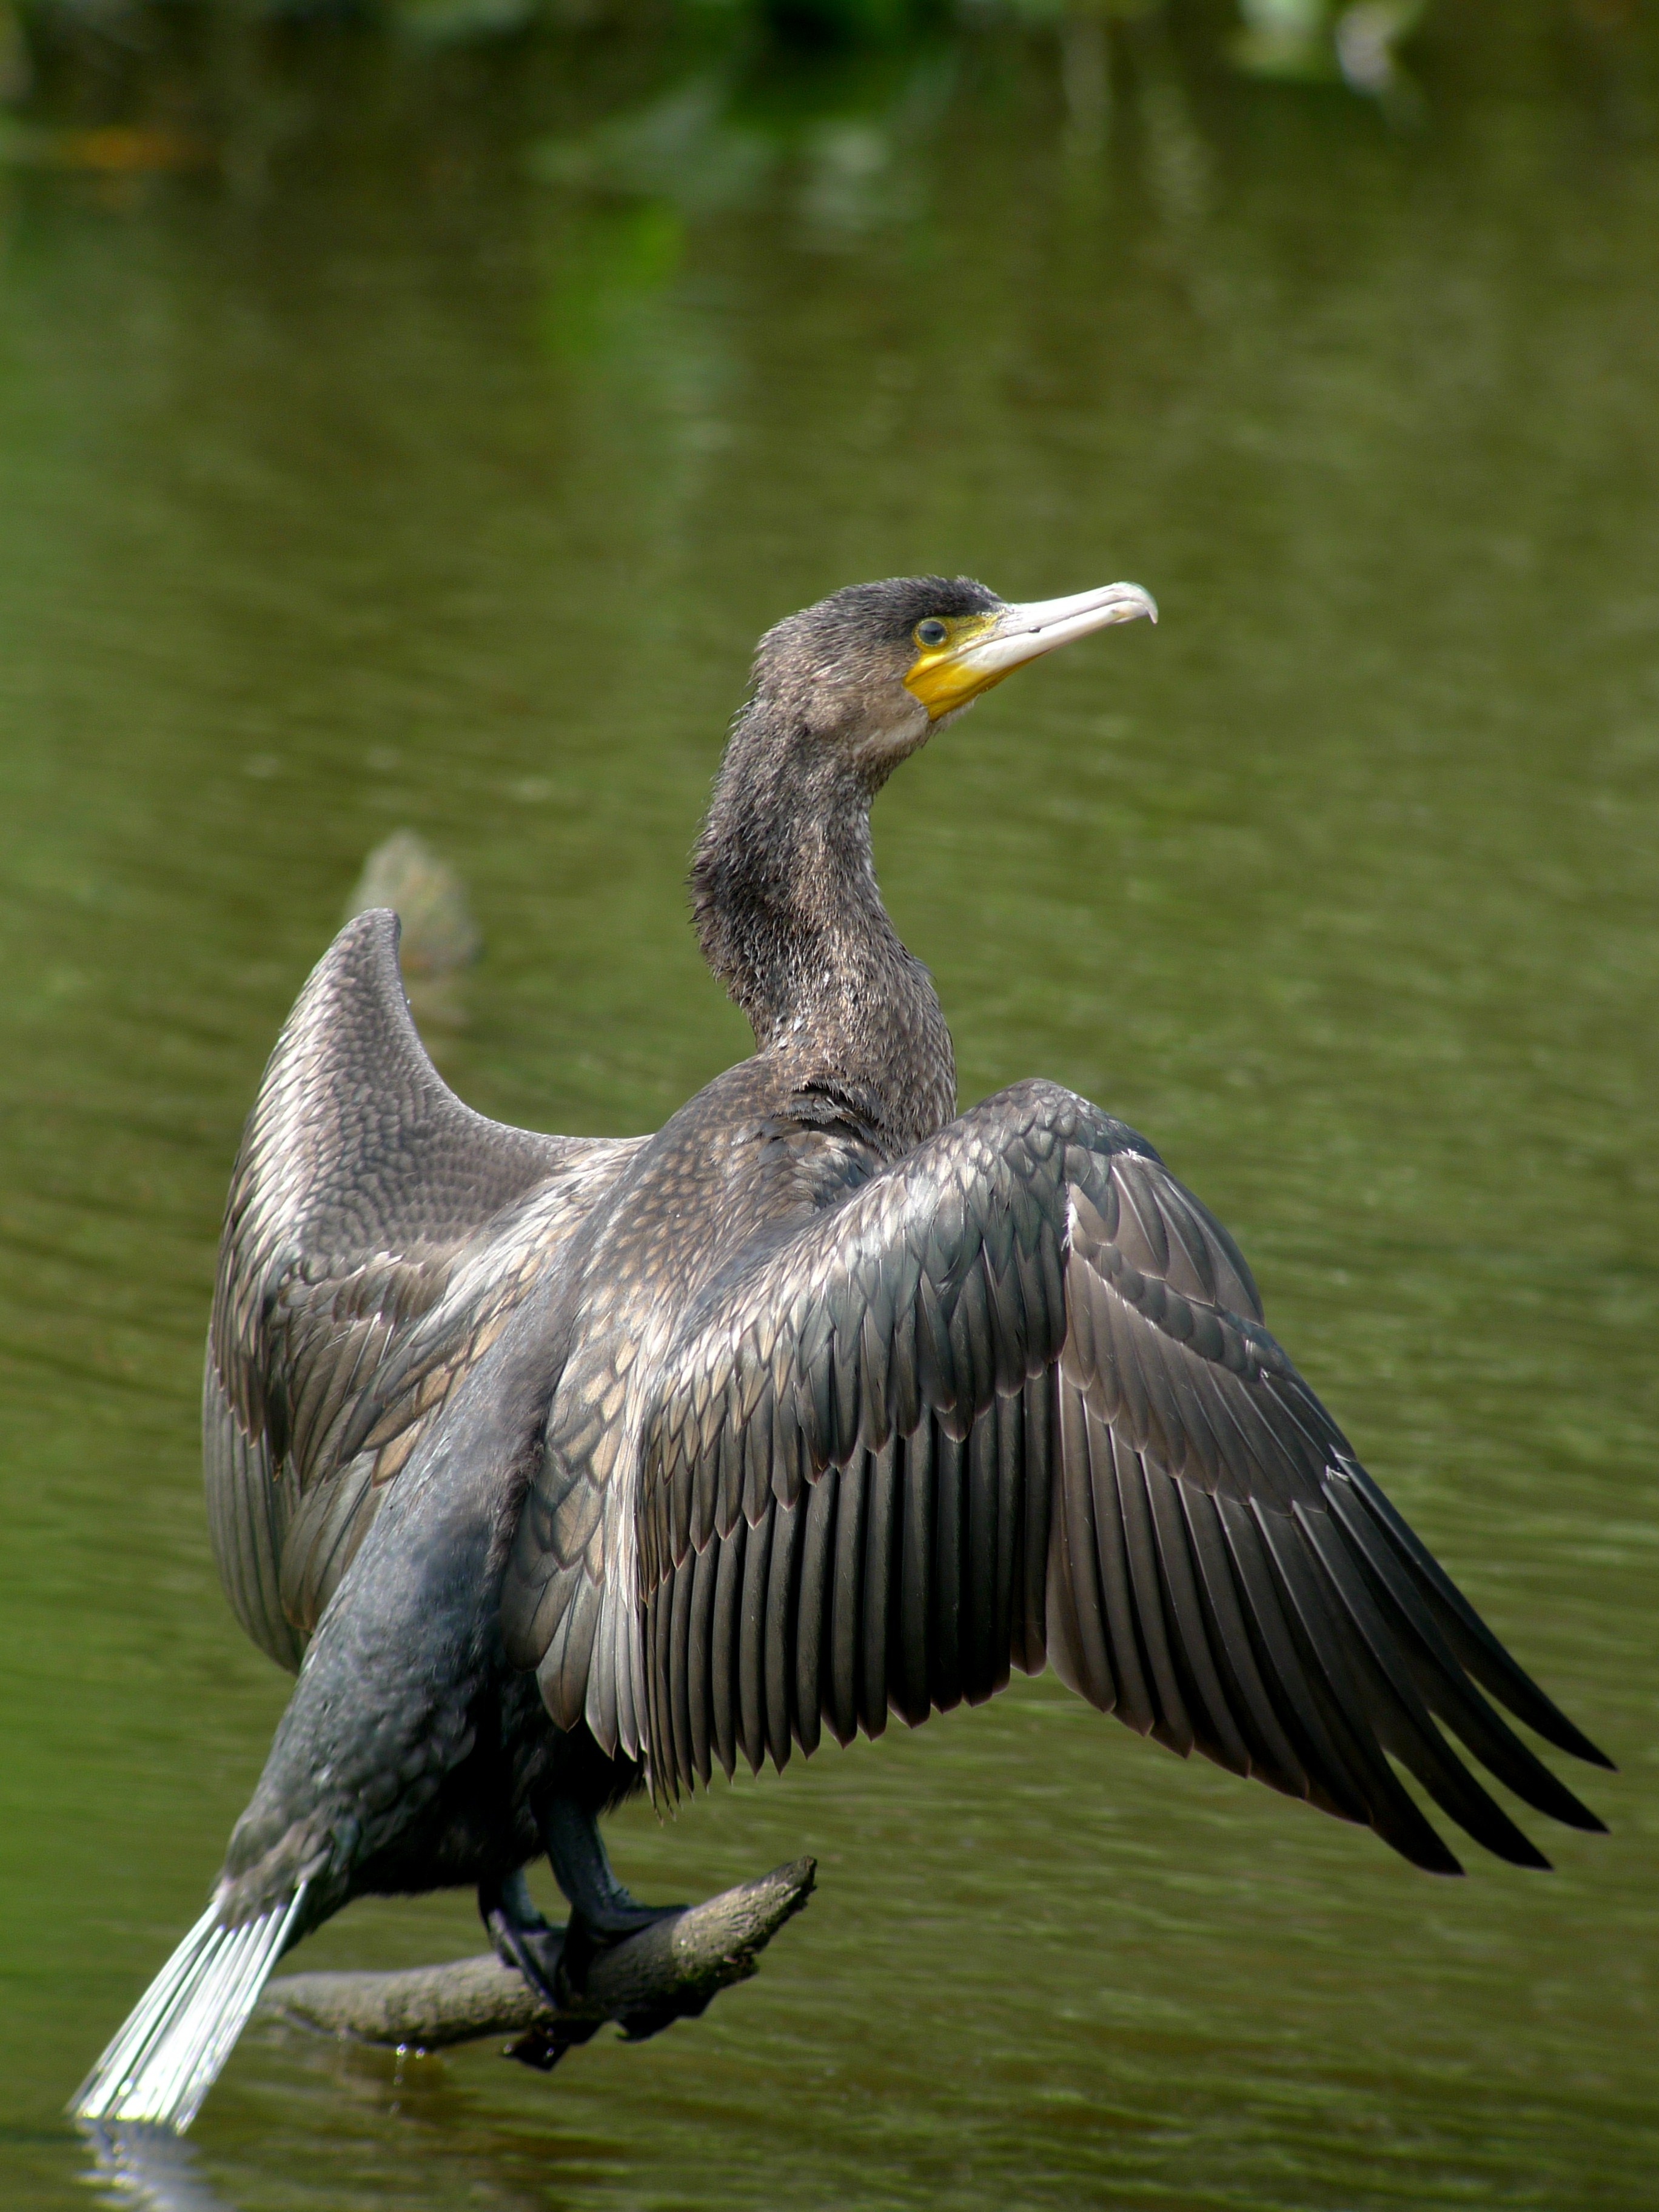
nature, bird, wing, wildlife, beak, fauna, birds, vertebrate, cormorant, heron, great cormorant, phalacrocorax carbo